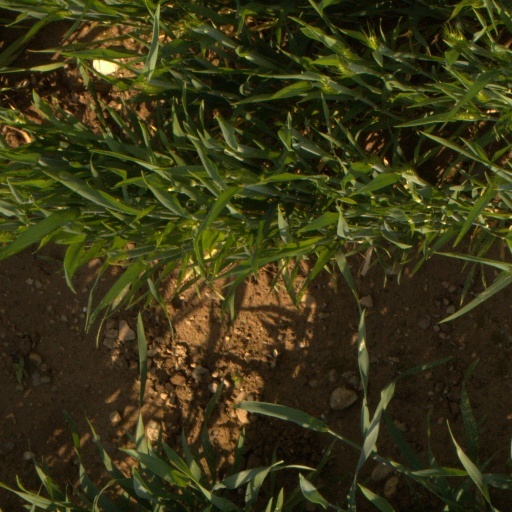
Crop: wheat